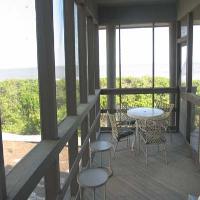
Weather: sun or clear